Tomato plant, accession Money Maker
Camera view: vertical (180 deg); turntable rotation: 120 degrees
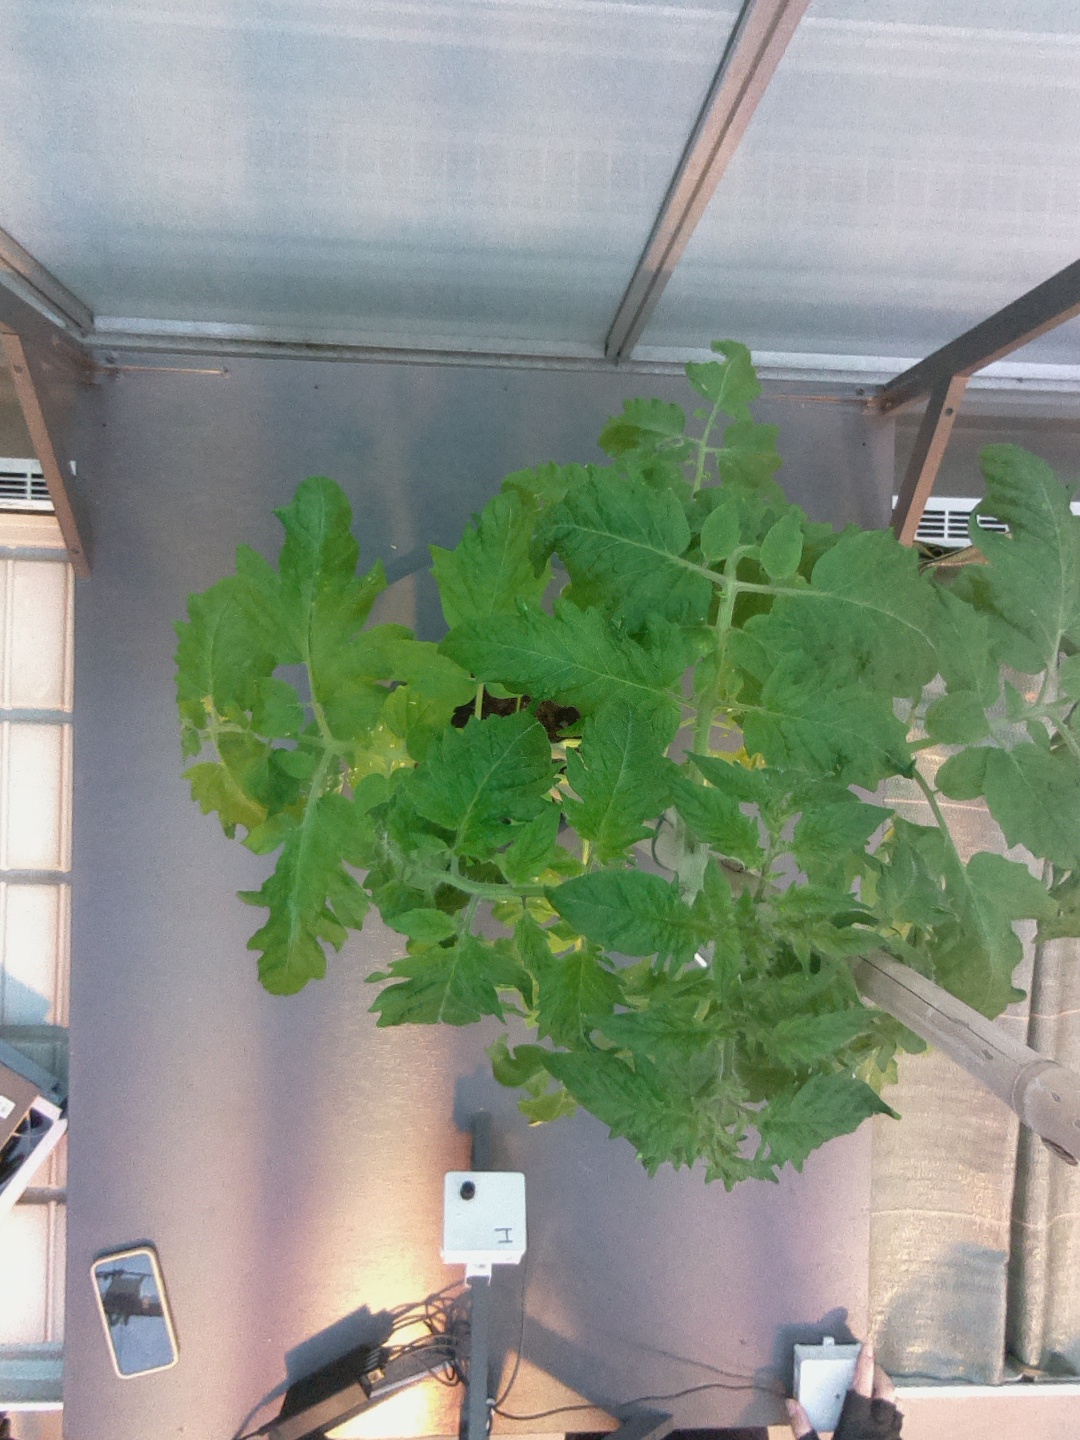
BBCH growth stage 20: First Side shoot start formed